Historical materialism

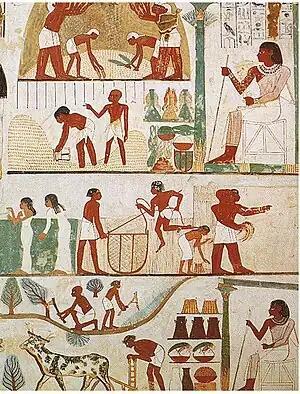
Scenes from the tomb of Nakht depicting an agricultural division of labour in Ancient Egypt, painted in the 15th century BC

Marx's view of history was shaped by his engagement with the intellectual and philosophical movement known as the Age of Enlightenment and the profound scientific, political, economic and social transformations that took place in Britain and other parts of Europe in the 16th, 17th and 18th centuries.